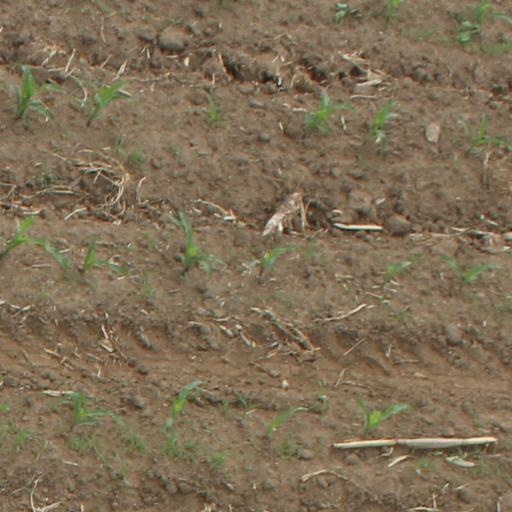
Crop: maize; corn